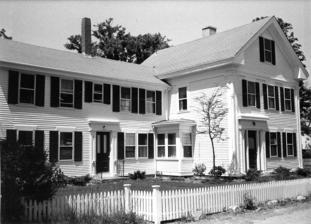
Building: Capt. Oliver Bearse House
Country: United States of America
Year built: 1841
Historic house in Massachusetts, United States United States historic place Capt. Oliver Bearse House U.S. National Register of Historic Places early 1980s photo Show map of Cape Cod Show map of Massachusetts Show map of the United States Location 39 Pearl St., Barnstable, Massachusetts Coordinates 41°39′3″N 70°17′7″W / 41.65083°N 70.28528°W / 41.65083; -70.28528 Built 1841 ( 1841 ) Architectural style Greek Revival MPS Barnstable MRA NRHP reference No. 87000276 Added to NRHP March 13, 1987 The Captain Oliver Bearse House was a historic house in the Hyannis village of Barnstable, Massachusetts .  Built c. 1841, it was a fine example of Greek Revival architecture, built for a prominent local ship's captain. The house was listed on the National Register of Historic Places in 1987. It was extensively damaged by fire in 2011, and has since been demolished. Description and history The Captain Oliver Bearse House stood south of Main Street in downtown Hyannis, on the west side of Pearl Street. It was a 2 + 1 ⁄ 2 -story wood-frame structure, with corner pilasters and an entablature that wrapped around the main block. Its entry was flanked by sidelight windows and pilasters, and topped by a heavy lintel and entablature. A five-bay two-story ell extended to the left, with a separate entrance at its center. The house was built about 1841 for Oliver Bearse. Bearse was from a family descended from one of Hyannis's early settlers, Benjamin Bearse, and both he and his brother Asa were prominent local deep-sea ship's captains. Bearse lived in this house until 1850, and it was sold out of the family in 1898. It was during the 20th century home to Gladys Bond, a longtime librarian of the local library, who died in 1959. It was thereafter converted into a lodging house. It was extensively damaged by fire in 2011, and has since been demolished. See also National Register of Historic Places listings in Barnstable County, Massachusetts References